Mary Garden

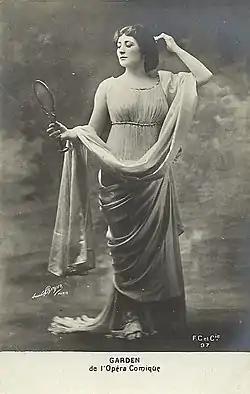
Mary Garden in the opera "Thaïs"

Persuaded by Oscar Hammerstein to join his competition against the Metropolitan Opera, Garden quit her frequent Opéra-Comique engagements to join the Manhattan Opera House in New York City. She made her American debut in the Manhattan Opera House on 25 November 1907 in the title role in "Thaïs", a role which fitted her personality and art like a glove. She further astounded American audiences with her uncanny portrayal of a young boy in Massenet's "Le jongleur de Notre-Dame" (1908) and in the United States premiere of "Pelléas et Mélisande".